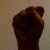
The image shows a hand gesture representing the letter 'S' in Indian Sign Language.